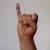
The image shows a hand gesture representing the letter 'I' in Indian Sign Language.